Konrad Swinarski

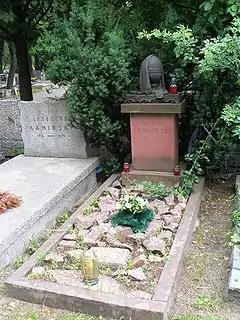
Swinarski's grave at Powązki Military Cemetery, 23 July 2008

Konrad Ksawery Swinarski (4 July 1929 – 19 August 1975) was a Polish theatrical, television, film and opera director and stage designer.